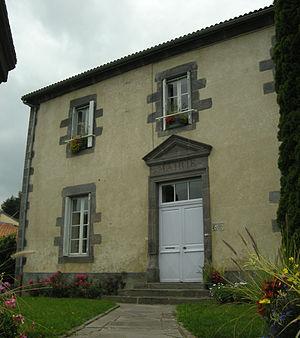
Mairie d'Orcines (Puy-de-Dôme)
Orcines est une commune française située dans le département du Puy-de-Dôme, en région Auvergne-Rhône-Alpes. Elle fait partie de l'aire urbaine de Clermont-Ferrand. Elle est située dans la couronne périurbaine de Clermont Ferrand.